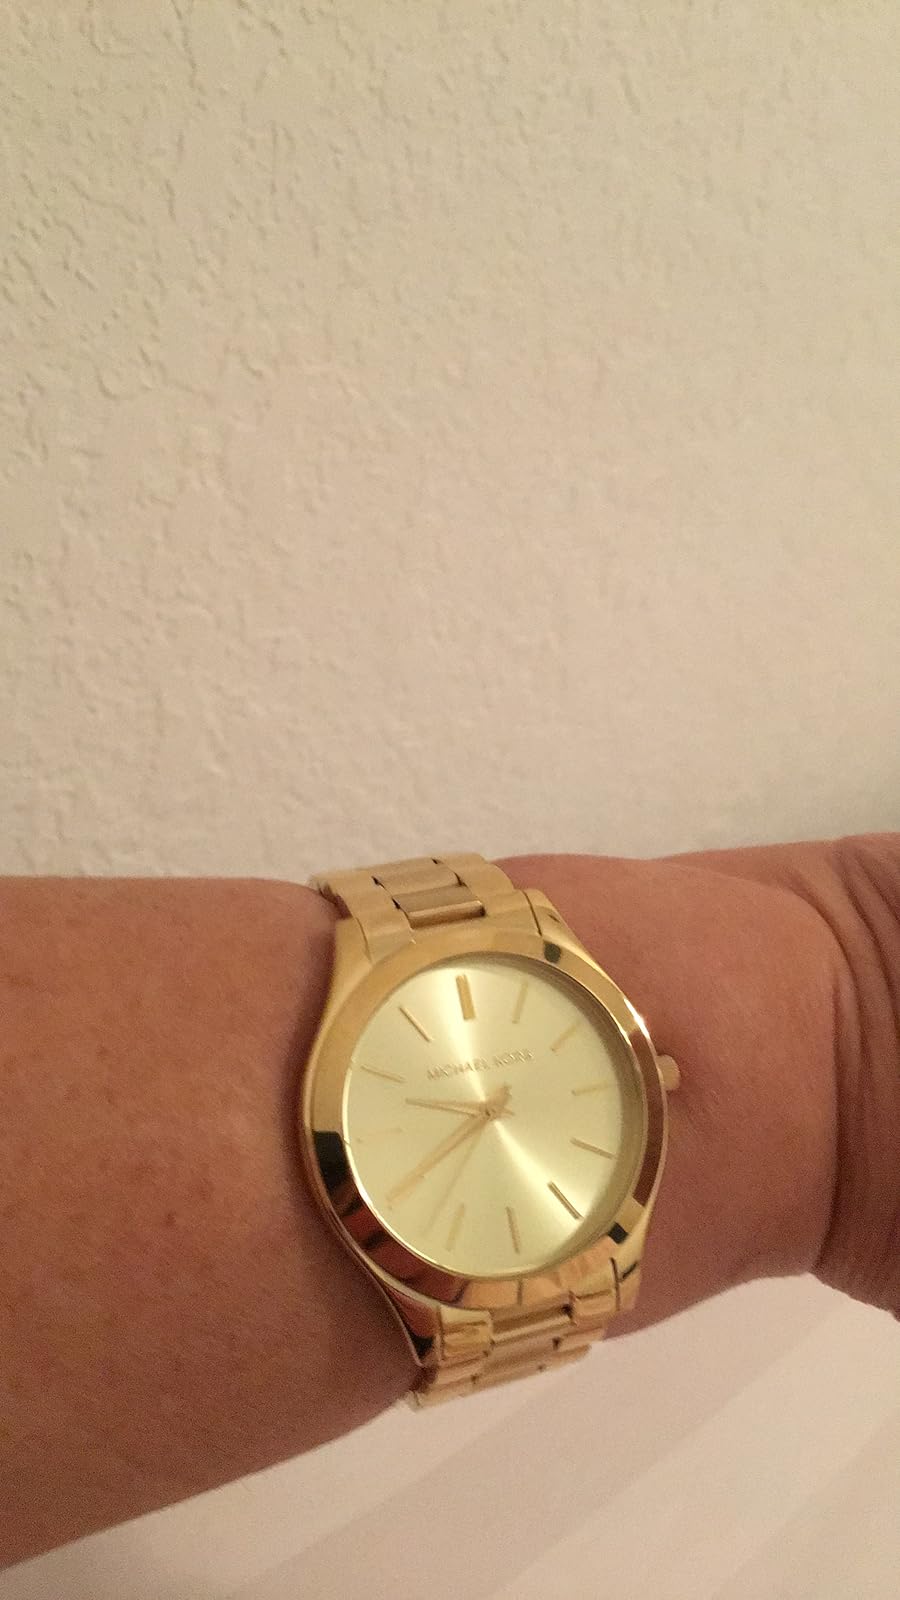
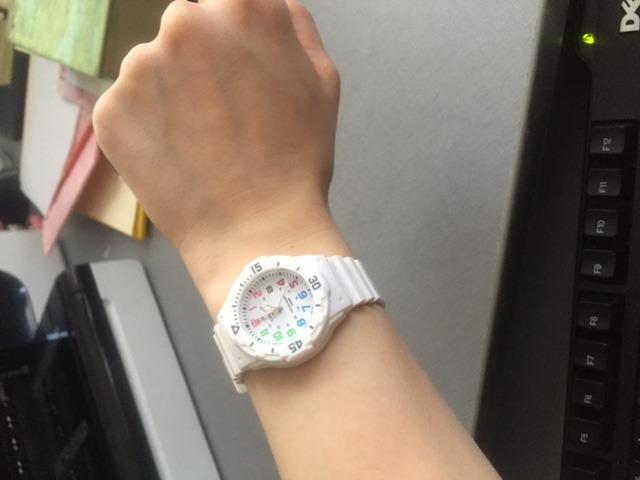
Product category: accessories_watch
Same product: no